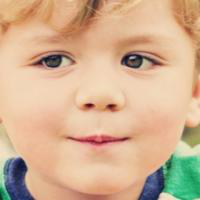
Age group: age 01-10